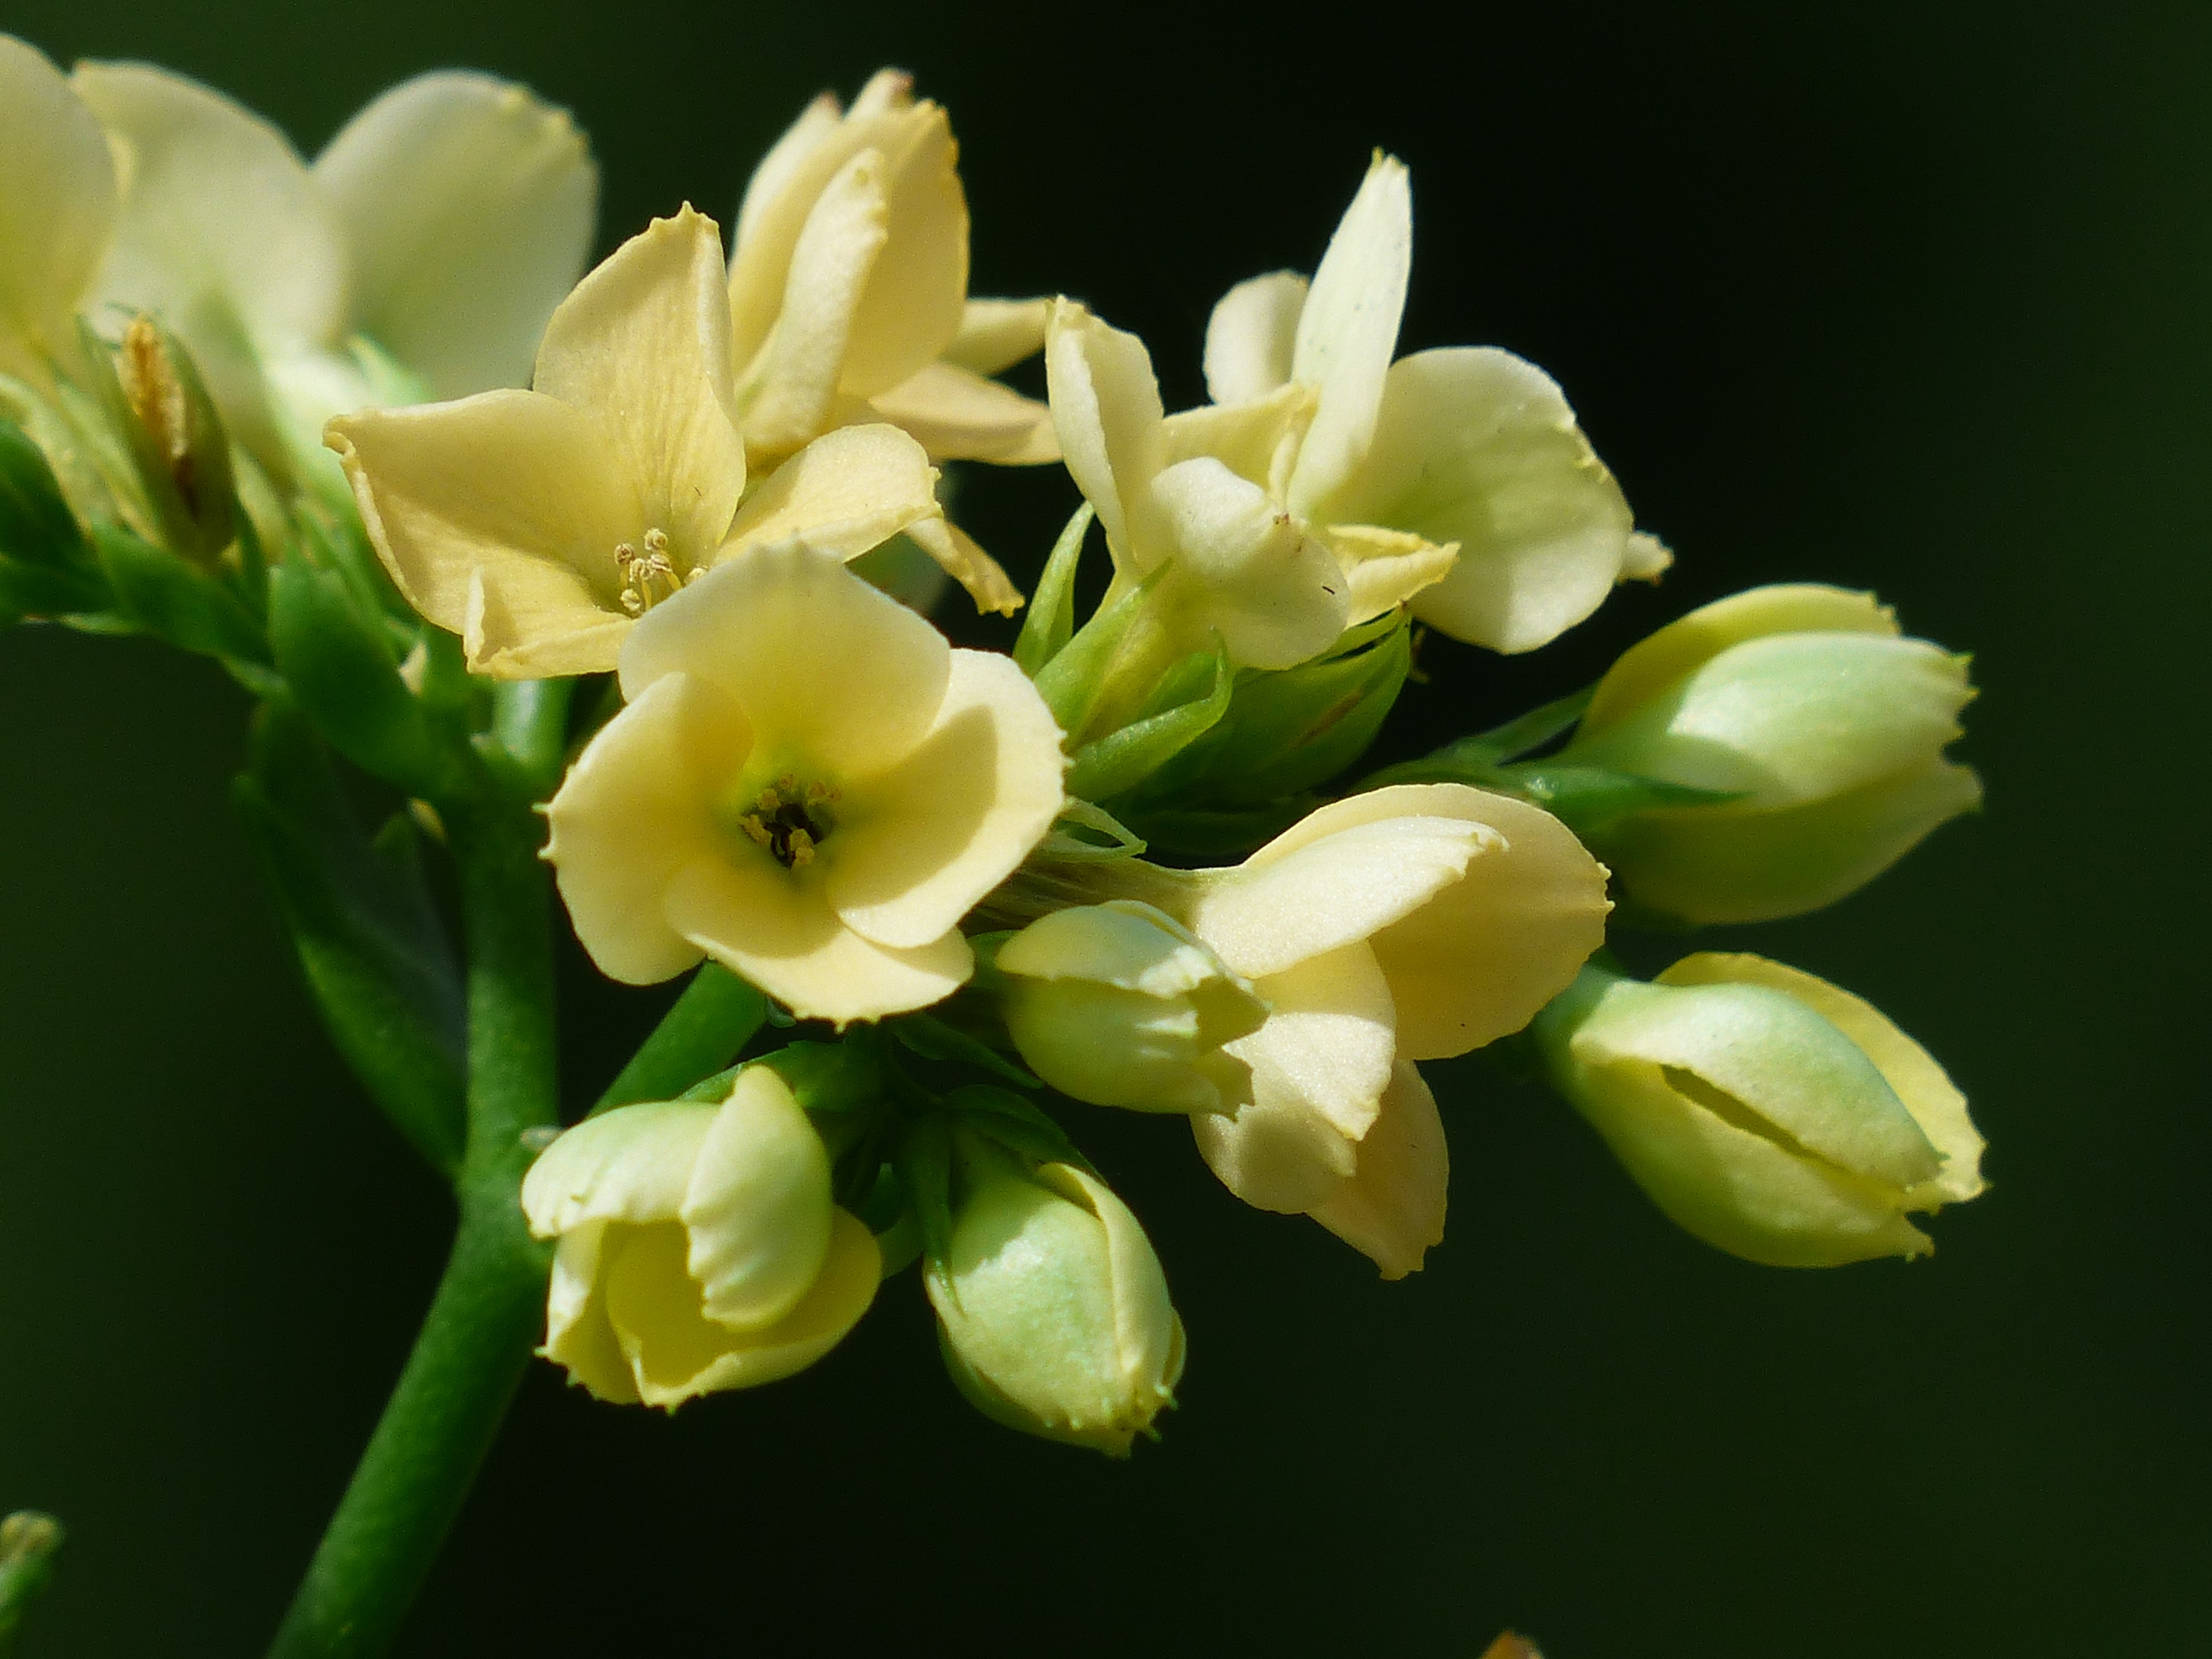
blossom, plant, photography, flower, petal, green, produce, botany, yellow, flora, wildflower, flowers, close up, shrub, bud, bright yellow, macro photography, ornamental plant, inflorescence, jasmine, crassulaceae, flowering plant, thick sheet greenhouse, kalanchoe, dicotyledon, kalanchoe blossfeldiana, plant stem, land plant, kalanchoe globulifera, ornamental horticulture, doldiger pollen, saxifrage like, market flower, market plant